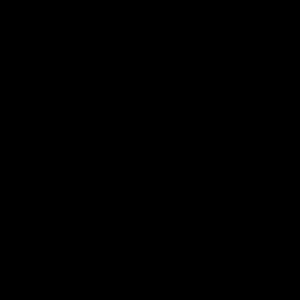
L’École des beaux-arts d'Athènes est une école d'art publique créée en 1837 à Athènes, en Grèce.